Alps

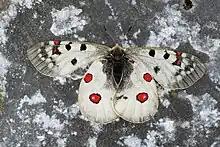
The alpine Apollo butterfly has adapted to alpine conditions.

Reptiles such as adders and vipers live up to the snow line; because they cannot bear the cold temperatures they hibernate underground and soak up the warmth on rocky ledges. The high-altitude Alpine salamanders have adapted to living above the snow line by giving birth to fully developed young rather than laying eggs. Brown trout can be found in the streams up to the snow line. Molluscs such as the wood snail live up the snow line. Popularly gathered as food, the snails are now protected.